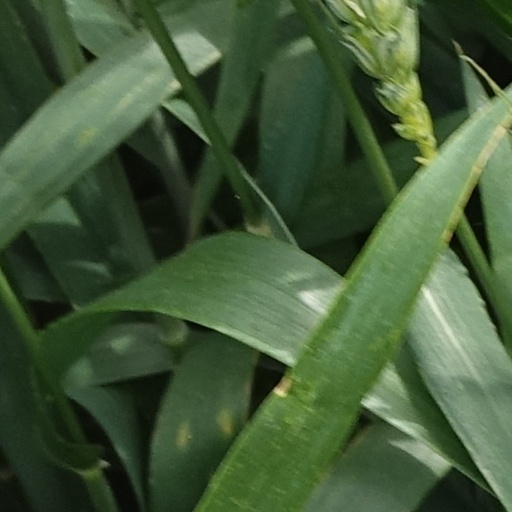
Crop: wheat